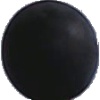
Label: blue_grape